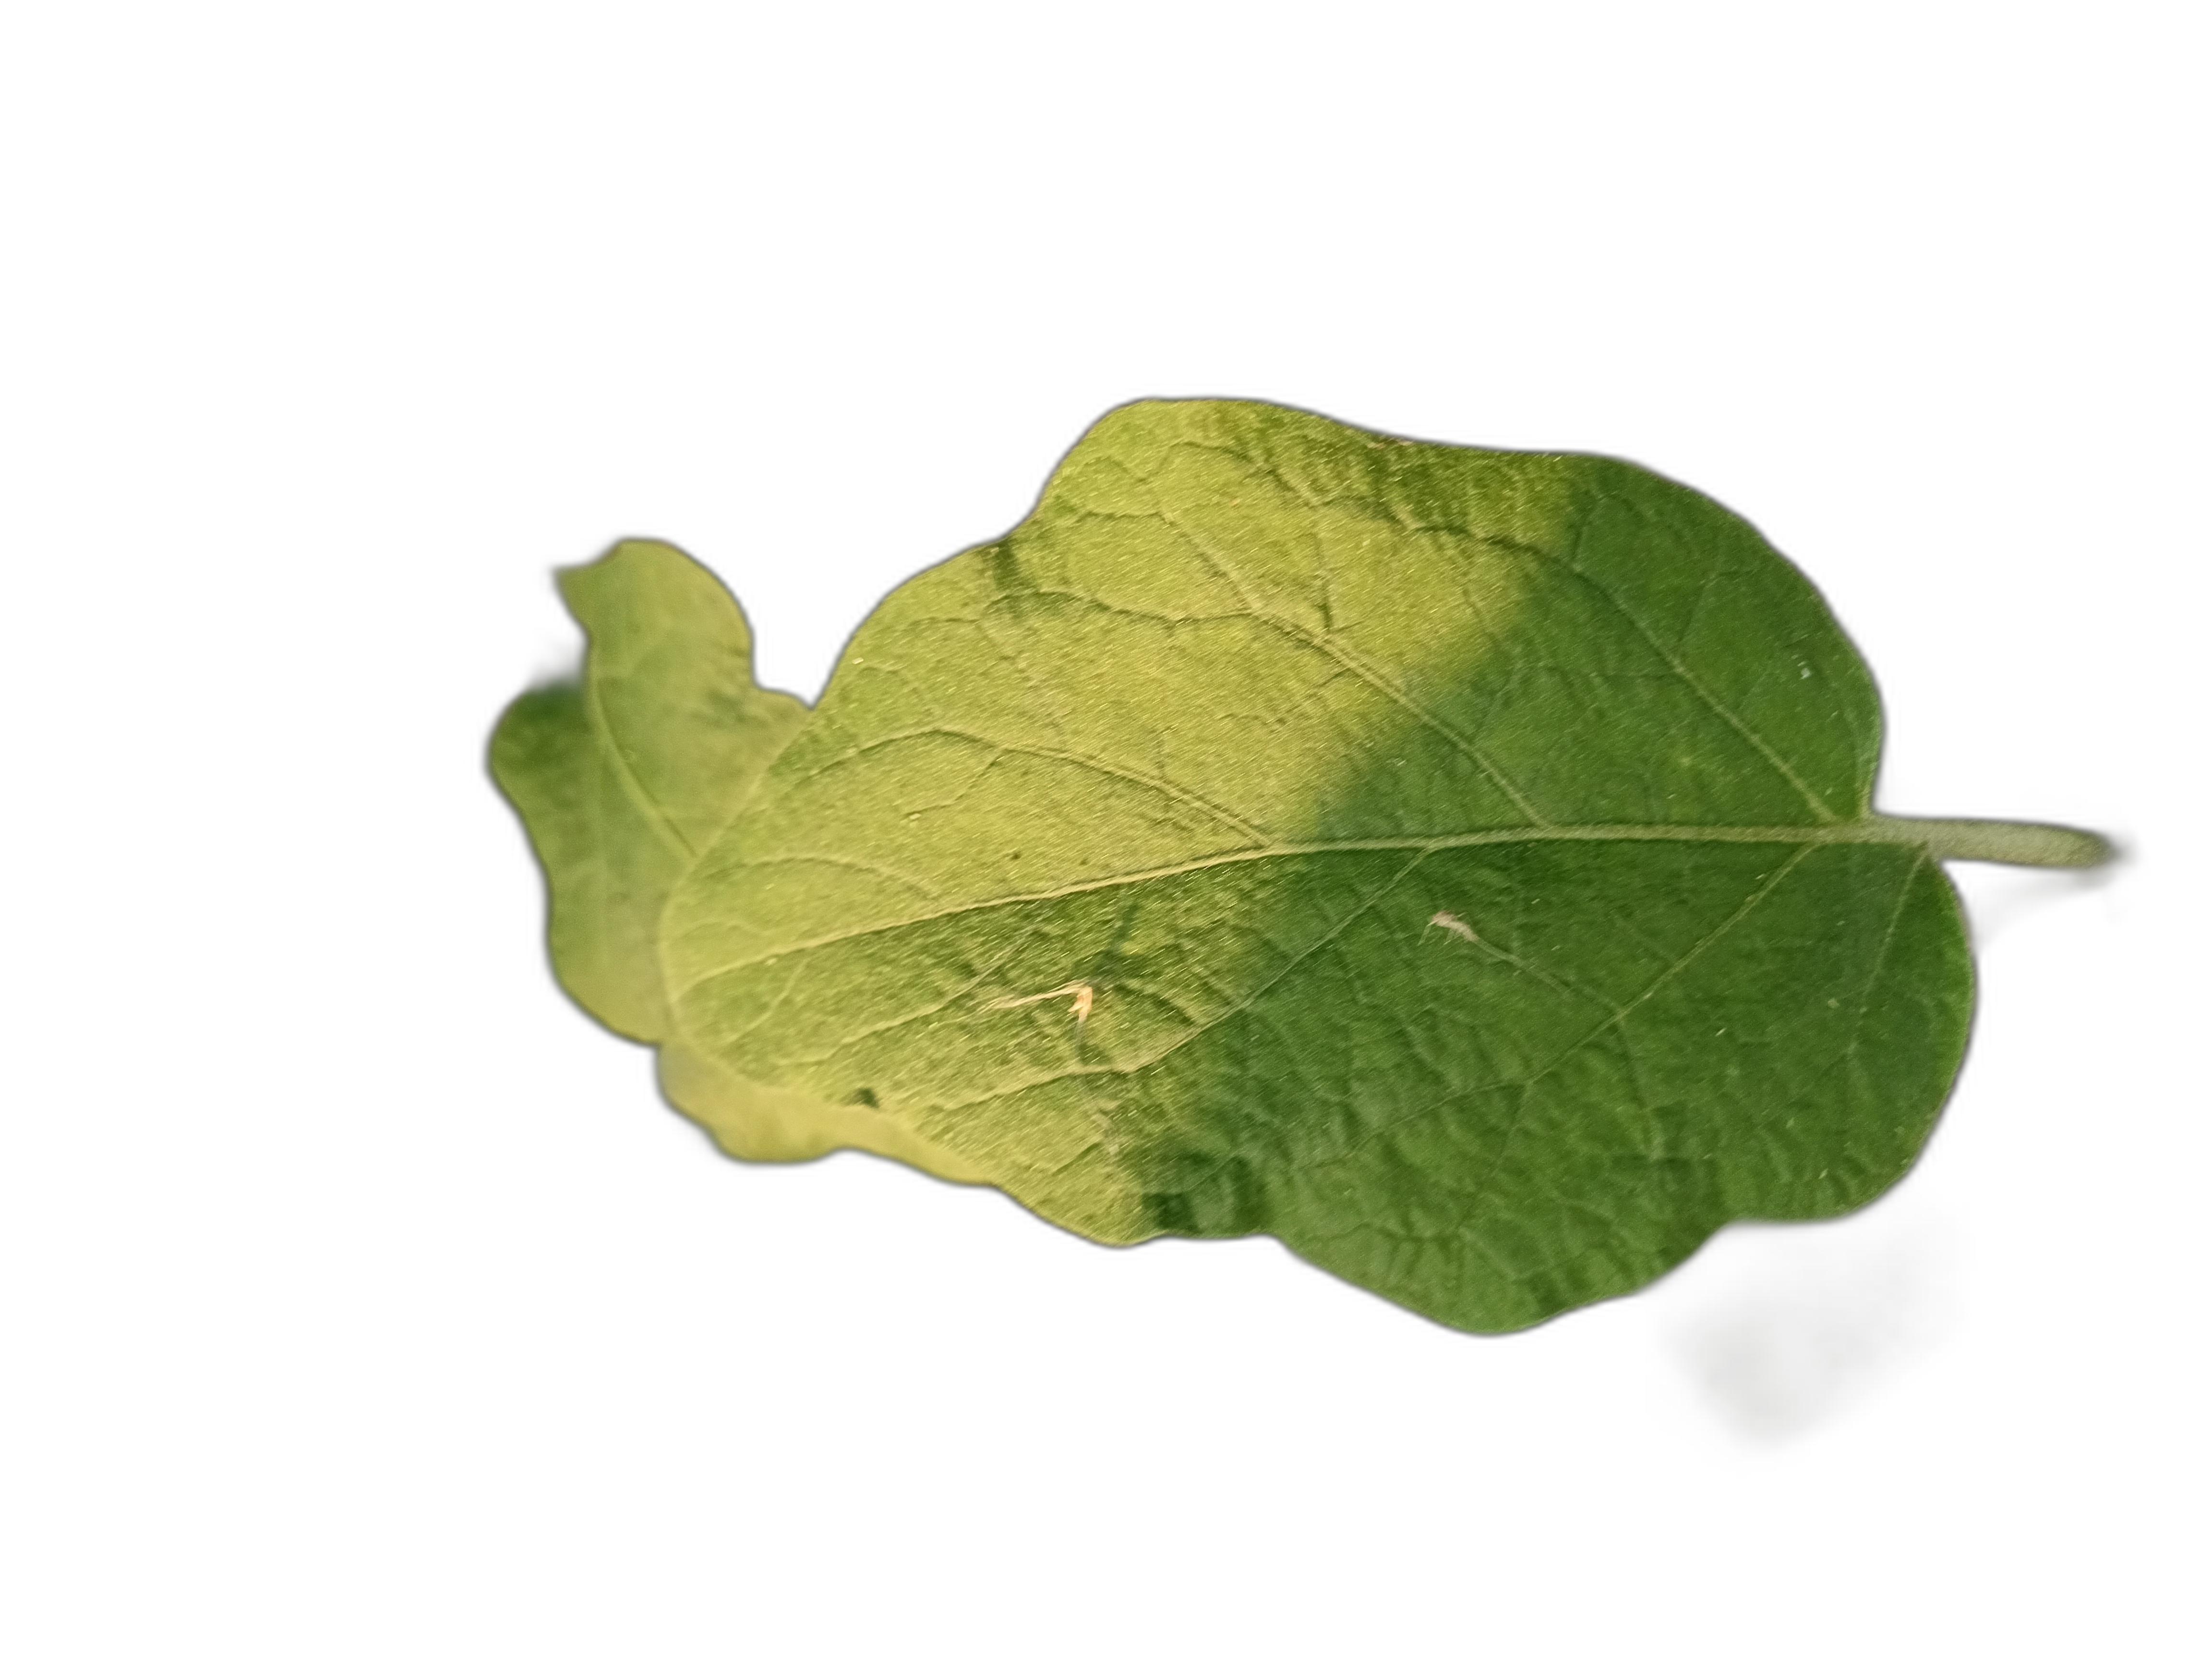
Label: Healthy Leaf